Marshall Neilan

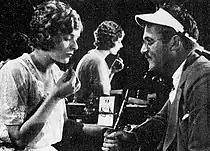
Neilan with Blanche Sweet in 1922, the year they married

Neilan died in Los Angeles in 1958 of throat cancer. He is interred there in Angelus-Rosedale Cemetery.